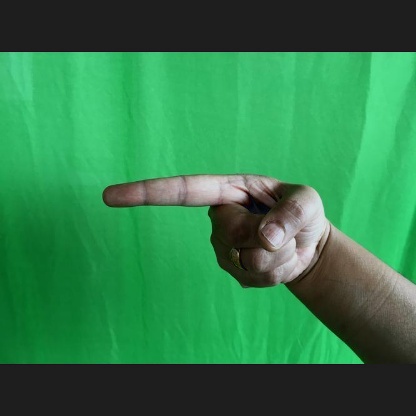
Mudra: Suchi